Time Warp Festival

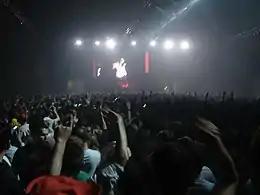
Time Warp 2006

Time Warp is an annual electronic music festival originated in Mannheim, Germany.